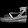
Label: Sandal